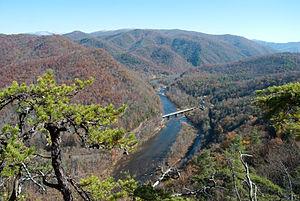
La Nolichucky est une rivière de l'ouest de la Caroline du Nord et de l'est du Tennessee, longue d'environ 185 km. Elle est un affluent de la French Broad dans le bassin hydrographique du fleuve Mississippi.